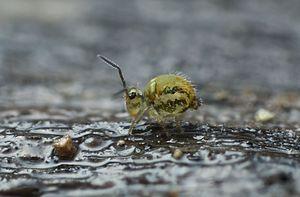
Katianna est un genre de collemboles de la famille des Katiannidae.